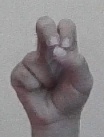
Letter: gaaf